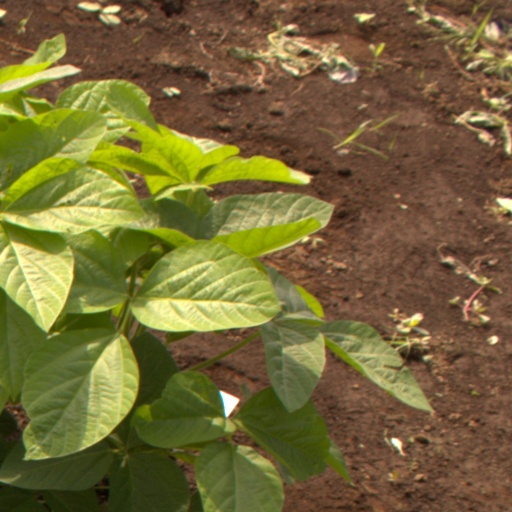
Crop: soybean